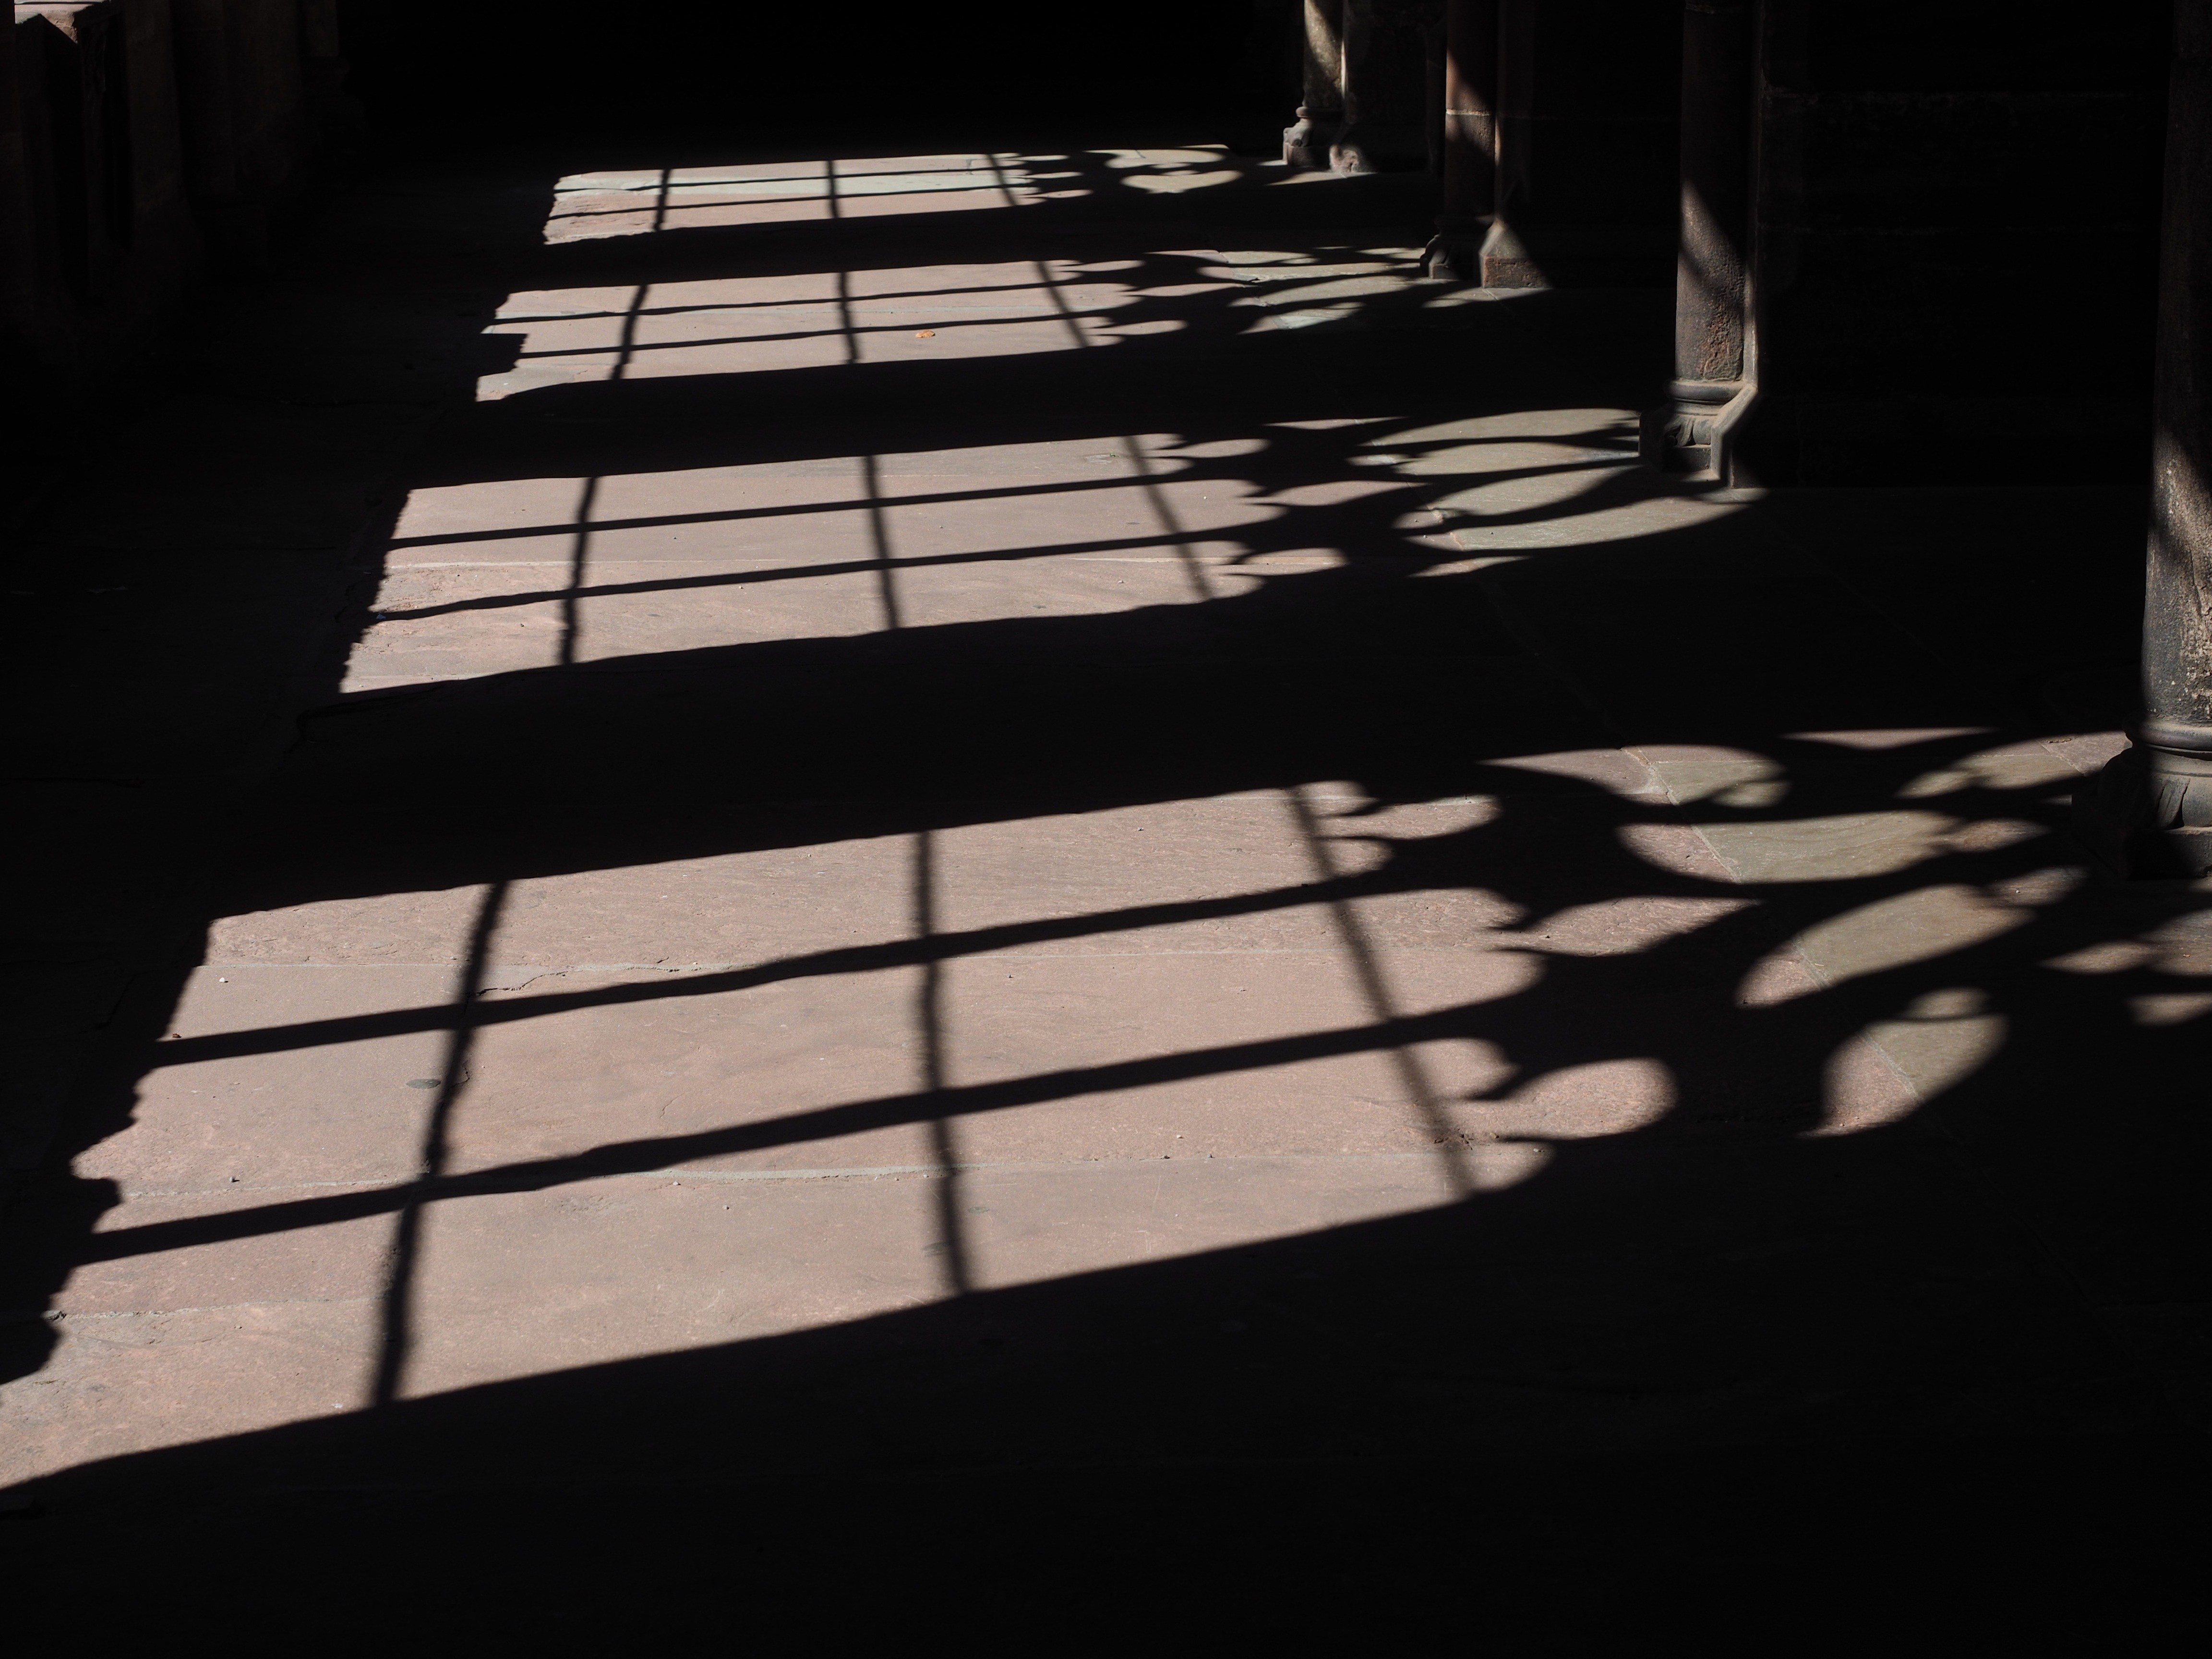
light, architecture, white, floor, building, line, color, shadow, landmark, darkness, church, black, lighting, places of interest, design, symmetry, image, cloister, basel, shape, house of worship, sand stone, flooring, shadow play, munster, hispanic, basel cathedral, main attraction